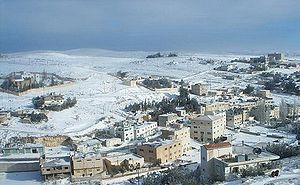
La Jordanie, en forme longue le royaume hachémite de Jordanie, est un pays d'Asie occidentale. Sa capitale est Amman. Son territoire est entouré à l'ouest par la Palestine et Israël, le long du Jourdain et de la mer Morte, au sud par l'Arabie saoudite, à l'est par l'Irak et au nord par la Syrie, avec en outre un accès sur le golfe d'Aqaba, celui-ci communiquant plus au sud avec la mer Rouge.